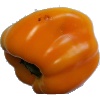
Label: Pepper Yellow 1